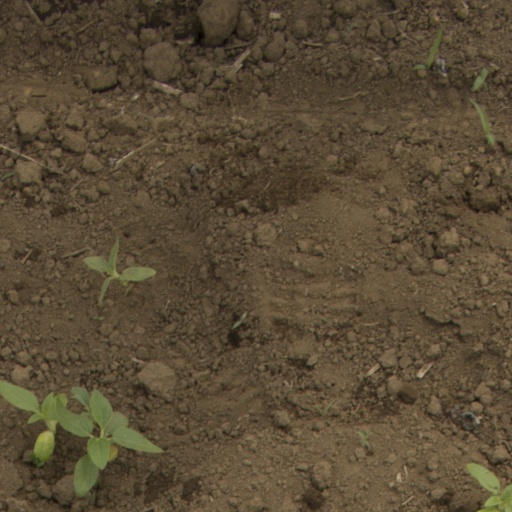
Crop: Jerusalem artichoke